Dimitri Rozhdestvensky

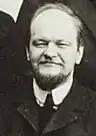
Dimitri Rozhdestvensky in 1912

Dimitri Sergeevich Rozhdestvensky (7 April 1876 St. Petersburg – 25 June 1940, Leningrad) was a Russian physicist. He worked on spectroscopy, examining the dispersion of sodium lines. He drew up a proposal for the State Optical Institute which was established in 1918 in Petrograd.